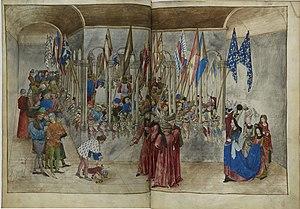
Le Traicté de la forme et devis comme on fait un tournoi appelé plus communément Livre des tournois est un ouvrage rédigé par René d'Anjou dans les années 1460 et dont ce qui constitue sans doute le manuscrit original illustré est conservé à la Bibliothèque nationale de France. Ses illustrations, qui n'utilisent pas la technique de l'enluminure traditionnelle, sont attribuées à Barthélemy d'Eyck. Ce manuscrit a fait l'objet de plusieurs copies fidèles.